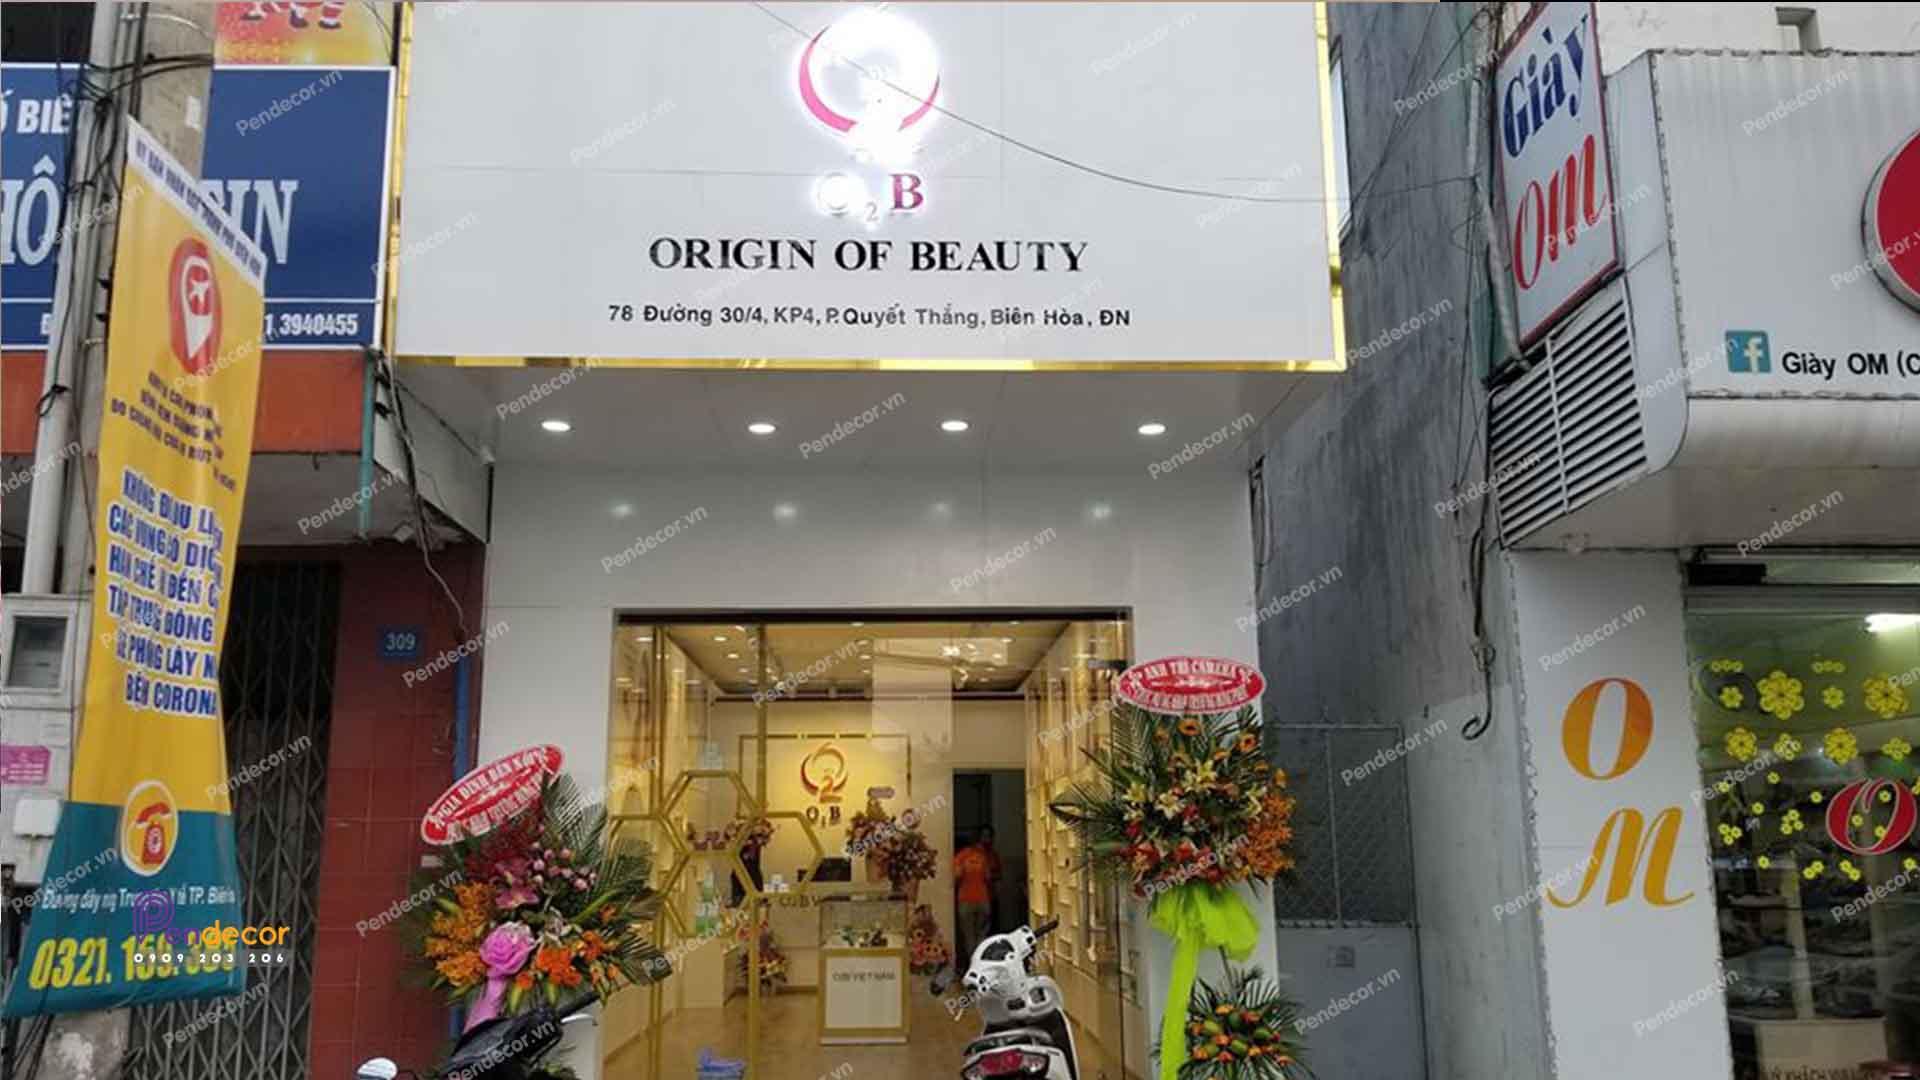
có những lẵng hoa được đặt ở hai bên cửa của căn nhà